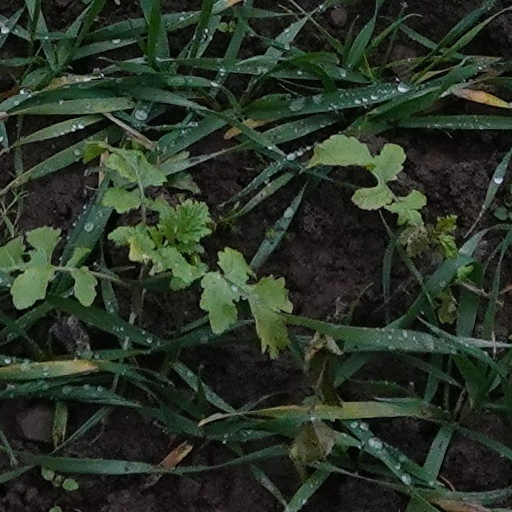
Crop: wheat